Louis, King of Sicily

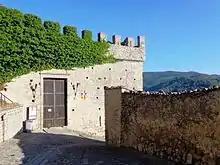
Louis was at the castle of Montalbano Elicona in November 1348, when Matteo Palizzi took over his guardianship

In the first half of June 1348, Count Matteo Palizzi returned from exile in Pisa. This act spurred the rivalry between the local Sicilian nobility (the families of Chiaramonte, Palizzi and Scaloro degli Uberti) and that of Catalan origin (the families of Peralta, Alagona and Ventimiglia), which eventually degenerated into civil war. The Sicilian families are sometimes called "filoangioini" (pro-Angevin, the house that ruled Naples) and the Catalans "filoaragonesi" (pro-Aragonese). Initially, Blasco sent Louis to Catania, but the court stopped at Taormina early in November and then moved to the castle of Montalbano Elicona. From there the queen mother made contact with Matteo, who was at Messina, and made him guardian of the young king.